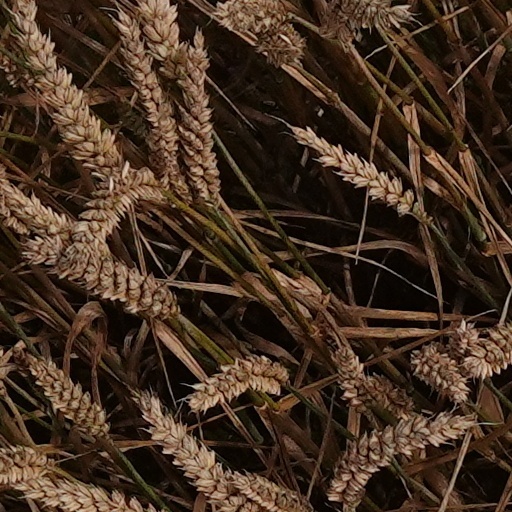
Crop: wheat